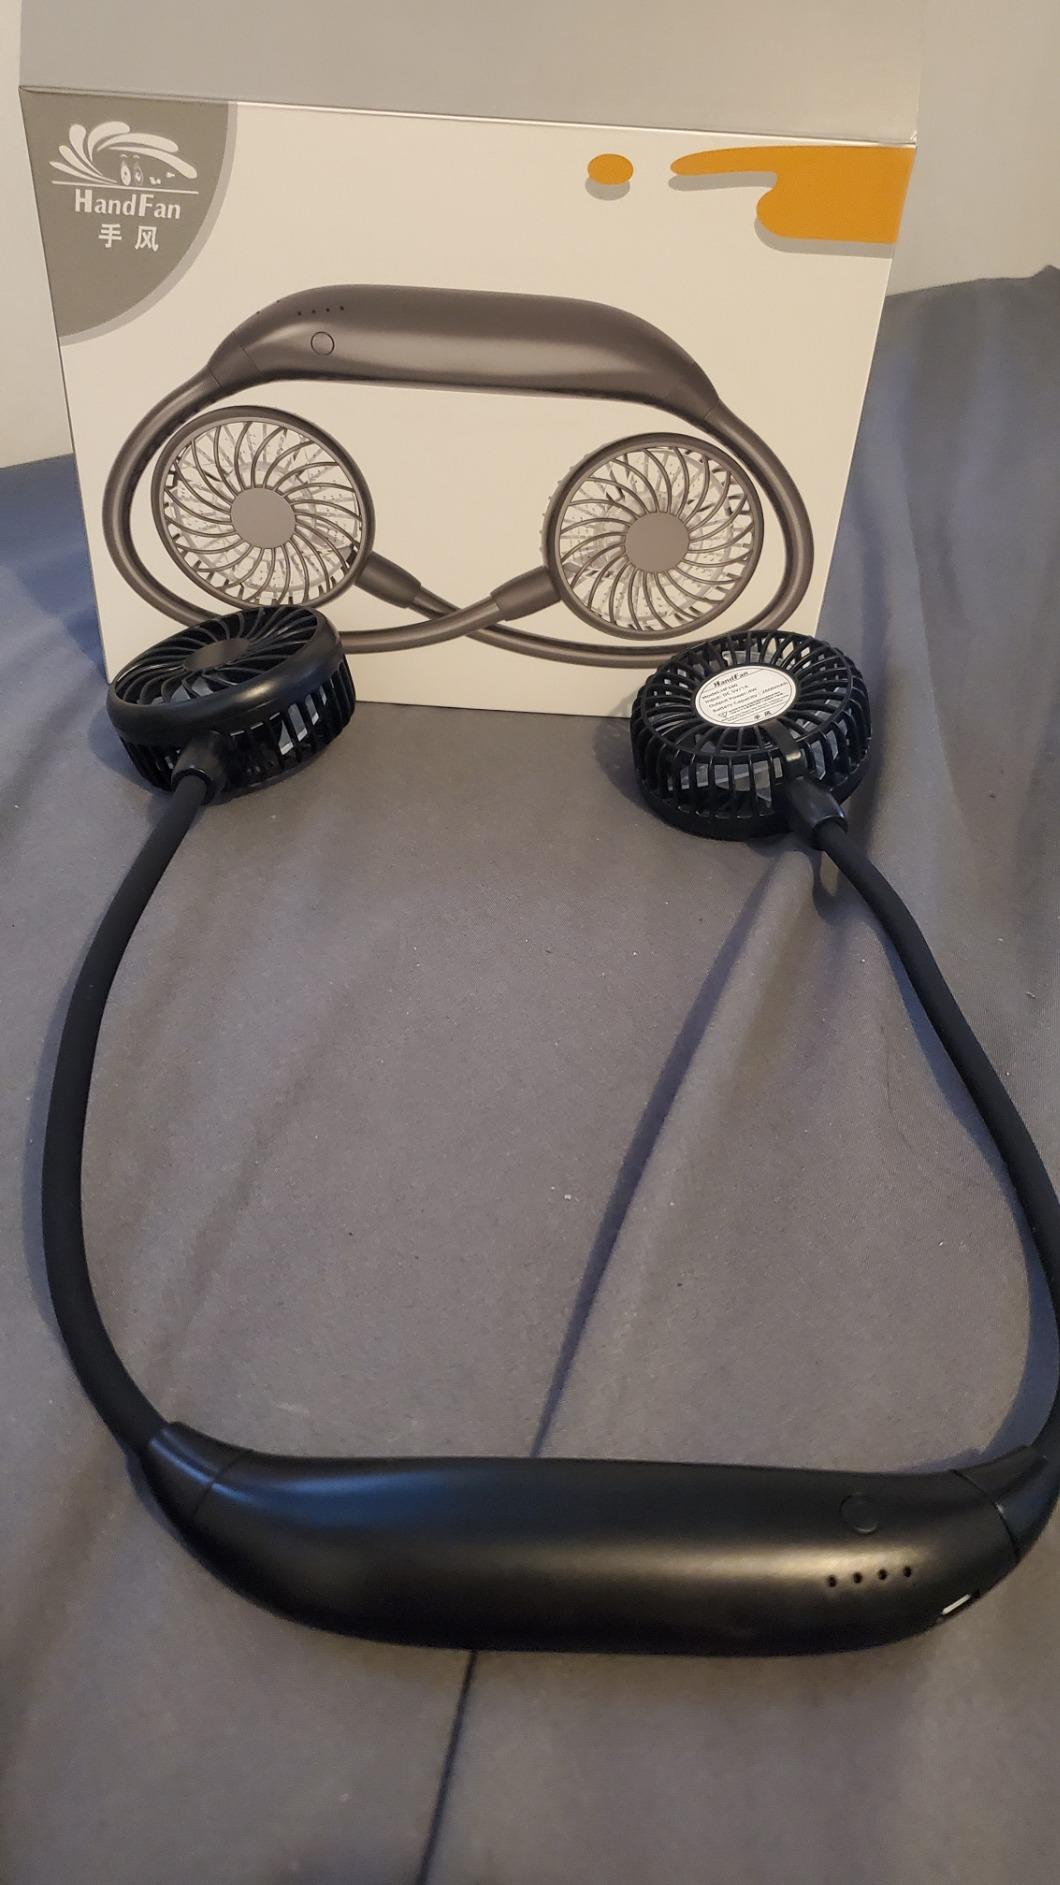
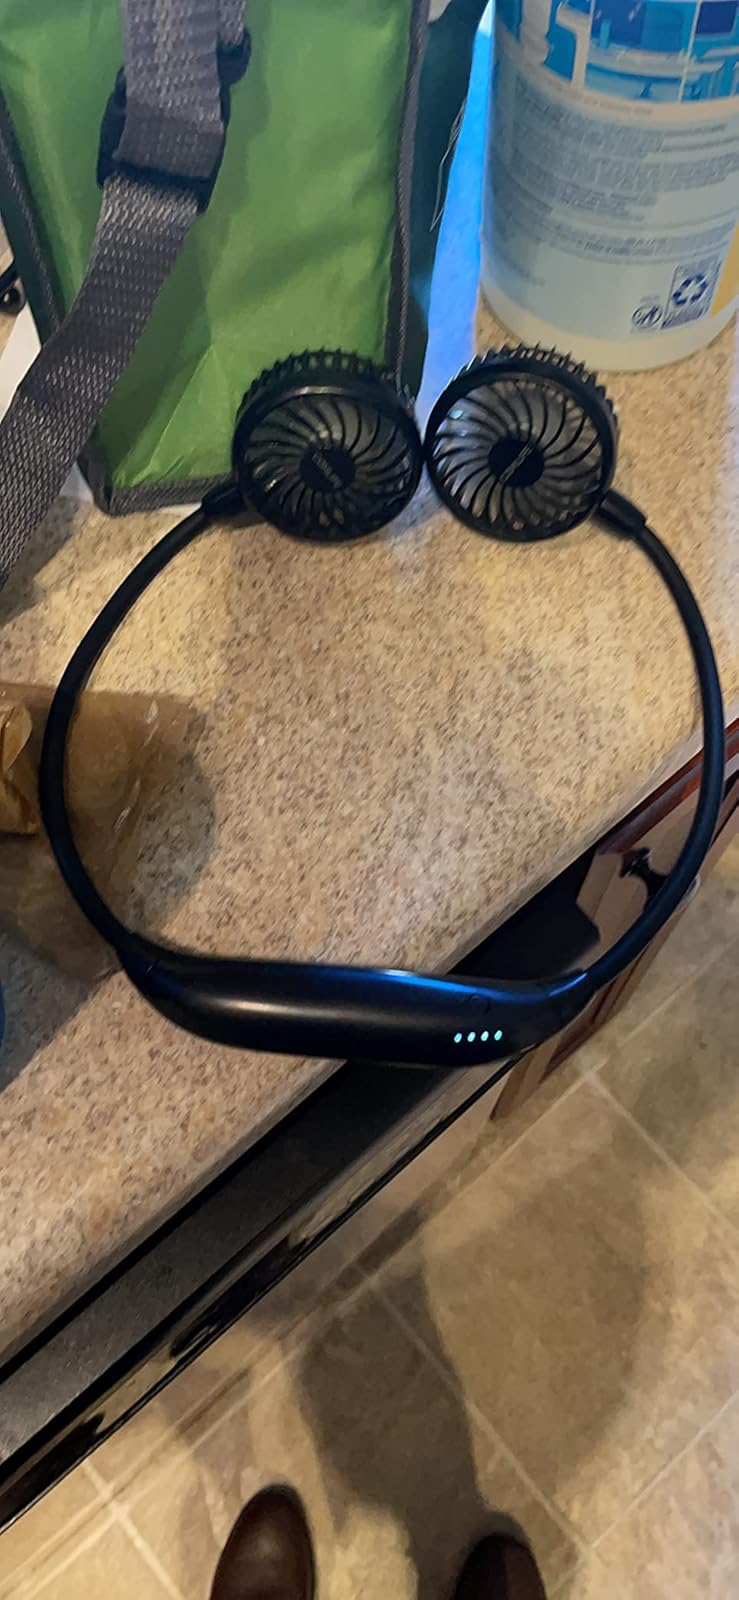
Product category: fan
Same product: no